Cannabis Law Reform

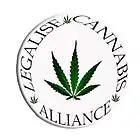
2005 election campaign logo

The Legalise Cannabis Alliance (LCA) campaigned for the legalisation of cannabis for all purposes, including medicinal use, as biomass, hemp-based products, and recreational drug use. They fielded candidates in elections to the House of Commons and local government.